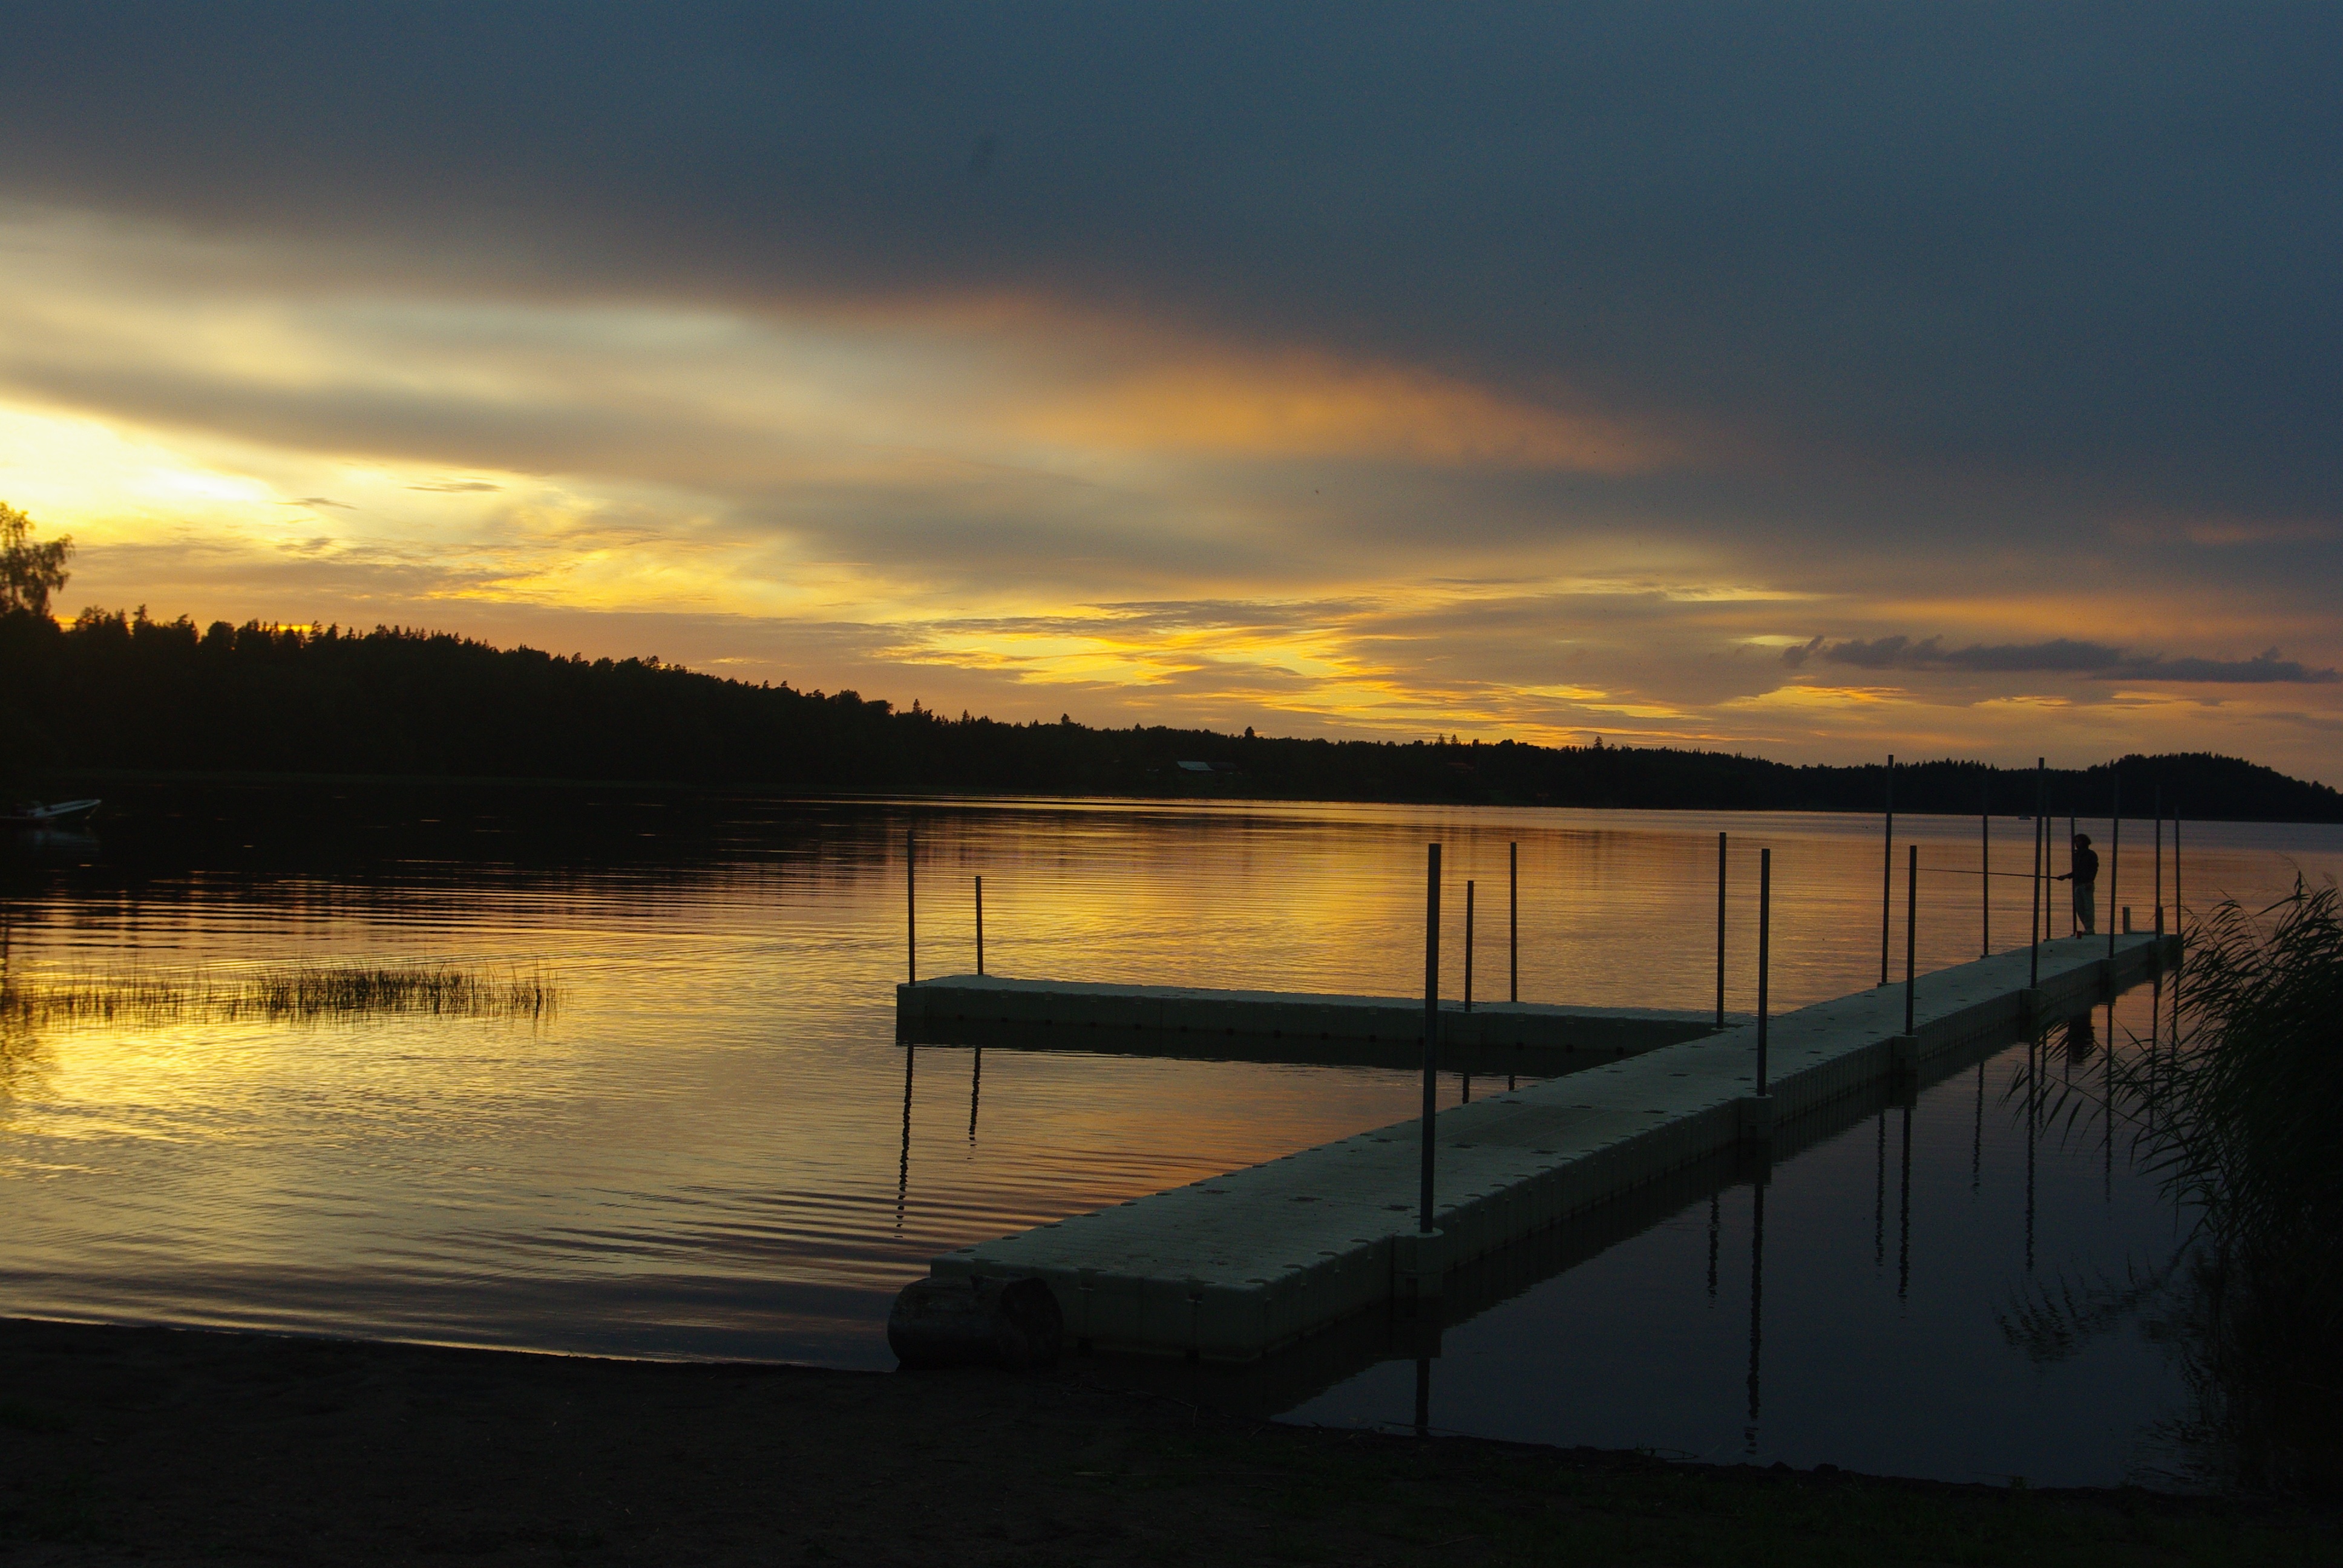
landscape, sea, horizon, cloud, sky, sun, sunrise, sunset, sunlight, morning, lake, dawn, river, dusk, evening, reflection, bay, reservoir, sweden, loch, afterglow